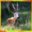
Label: deer